Sports in Maharashtra

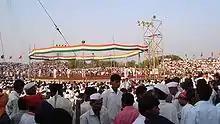
A kushti competition at Jawla in Solapur district

Despite cricket's dominance in most of India, wrestling has maintained its popularity in Maharashtra, especially in the rural regions of the state and Kolhapur district. One famous wrestler from the state was Khashaba Jadhav, who won a bronze medal in the 1952 Helsinki Olympics; he was the first citizen from the newly independent nation of India to win an Olympic medal in an individual sport.